Black Stallion (truck)

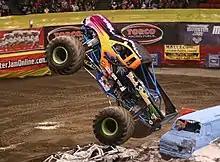

Black Stallion is a monster truck that raced on the USHRA circuit and for other promoters. Black Stallion started out as a stock 1982 Ford F250 back in 1982, owned and modified by Michael Vaters.